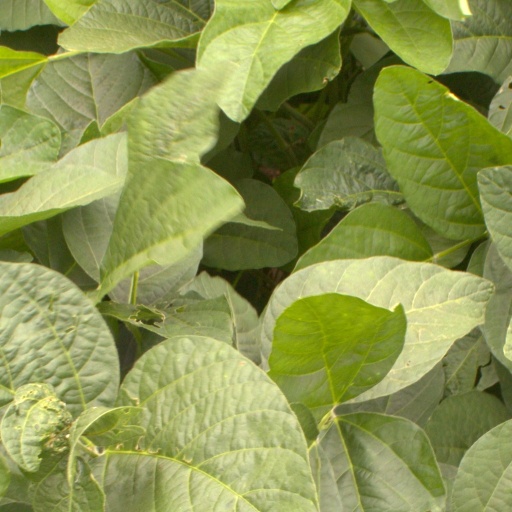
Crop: soybean